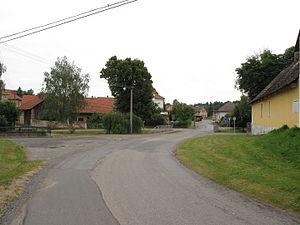
Nučice est une commune du district de Prague-Est, dans la région de Bohême-Centrale, en République tchèque. Sa population s'élevait à 383 habitants en 2020.